Sony timer

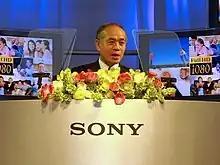
Sony's chairman of board of directors since 2005 to 2009, Ryōji Chūbachi said, in 2007, that the company was well aware of the existence of this urban legend

The , or Sony kill switch, is an urban legend that electronic devices produced by Sony are equipped with a timer which, upon reaching a deliberately preset deadline, causes the product to stop functioning, forcing the user to buy a replacement. The legend began in Japan in the 1980s and was later repeated in other countries. The idea of products being designed to stop working after a period of time is known as planned obsolescence.